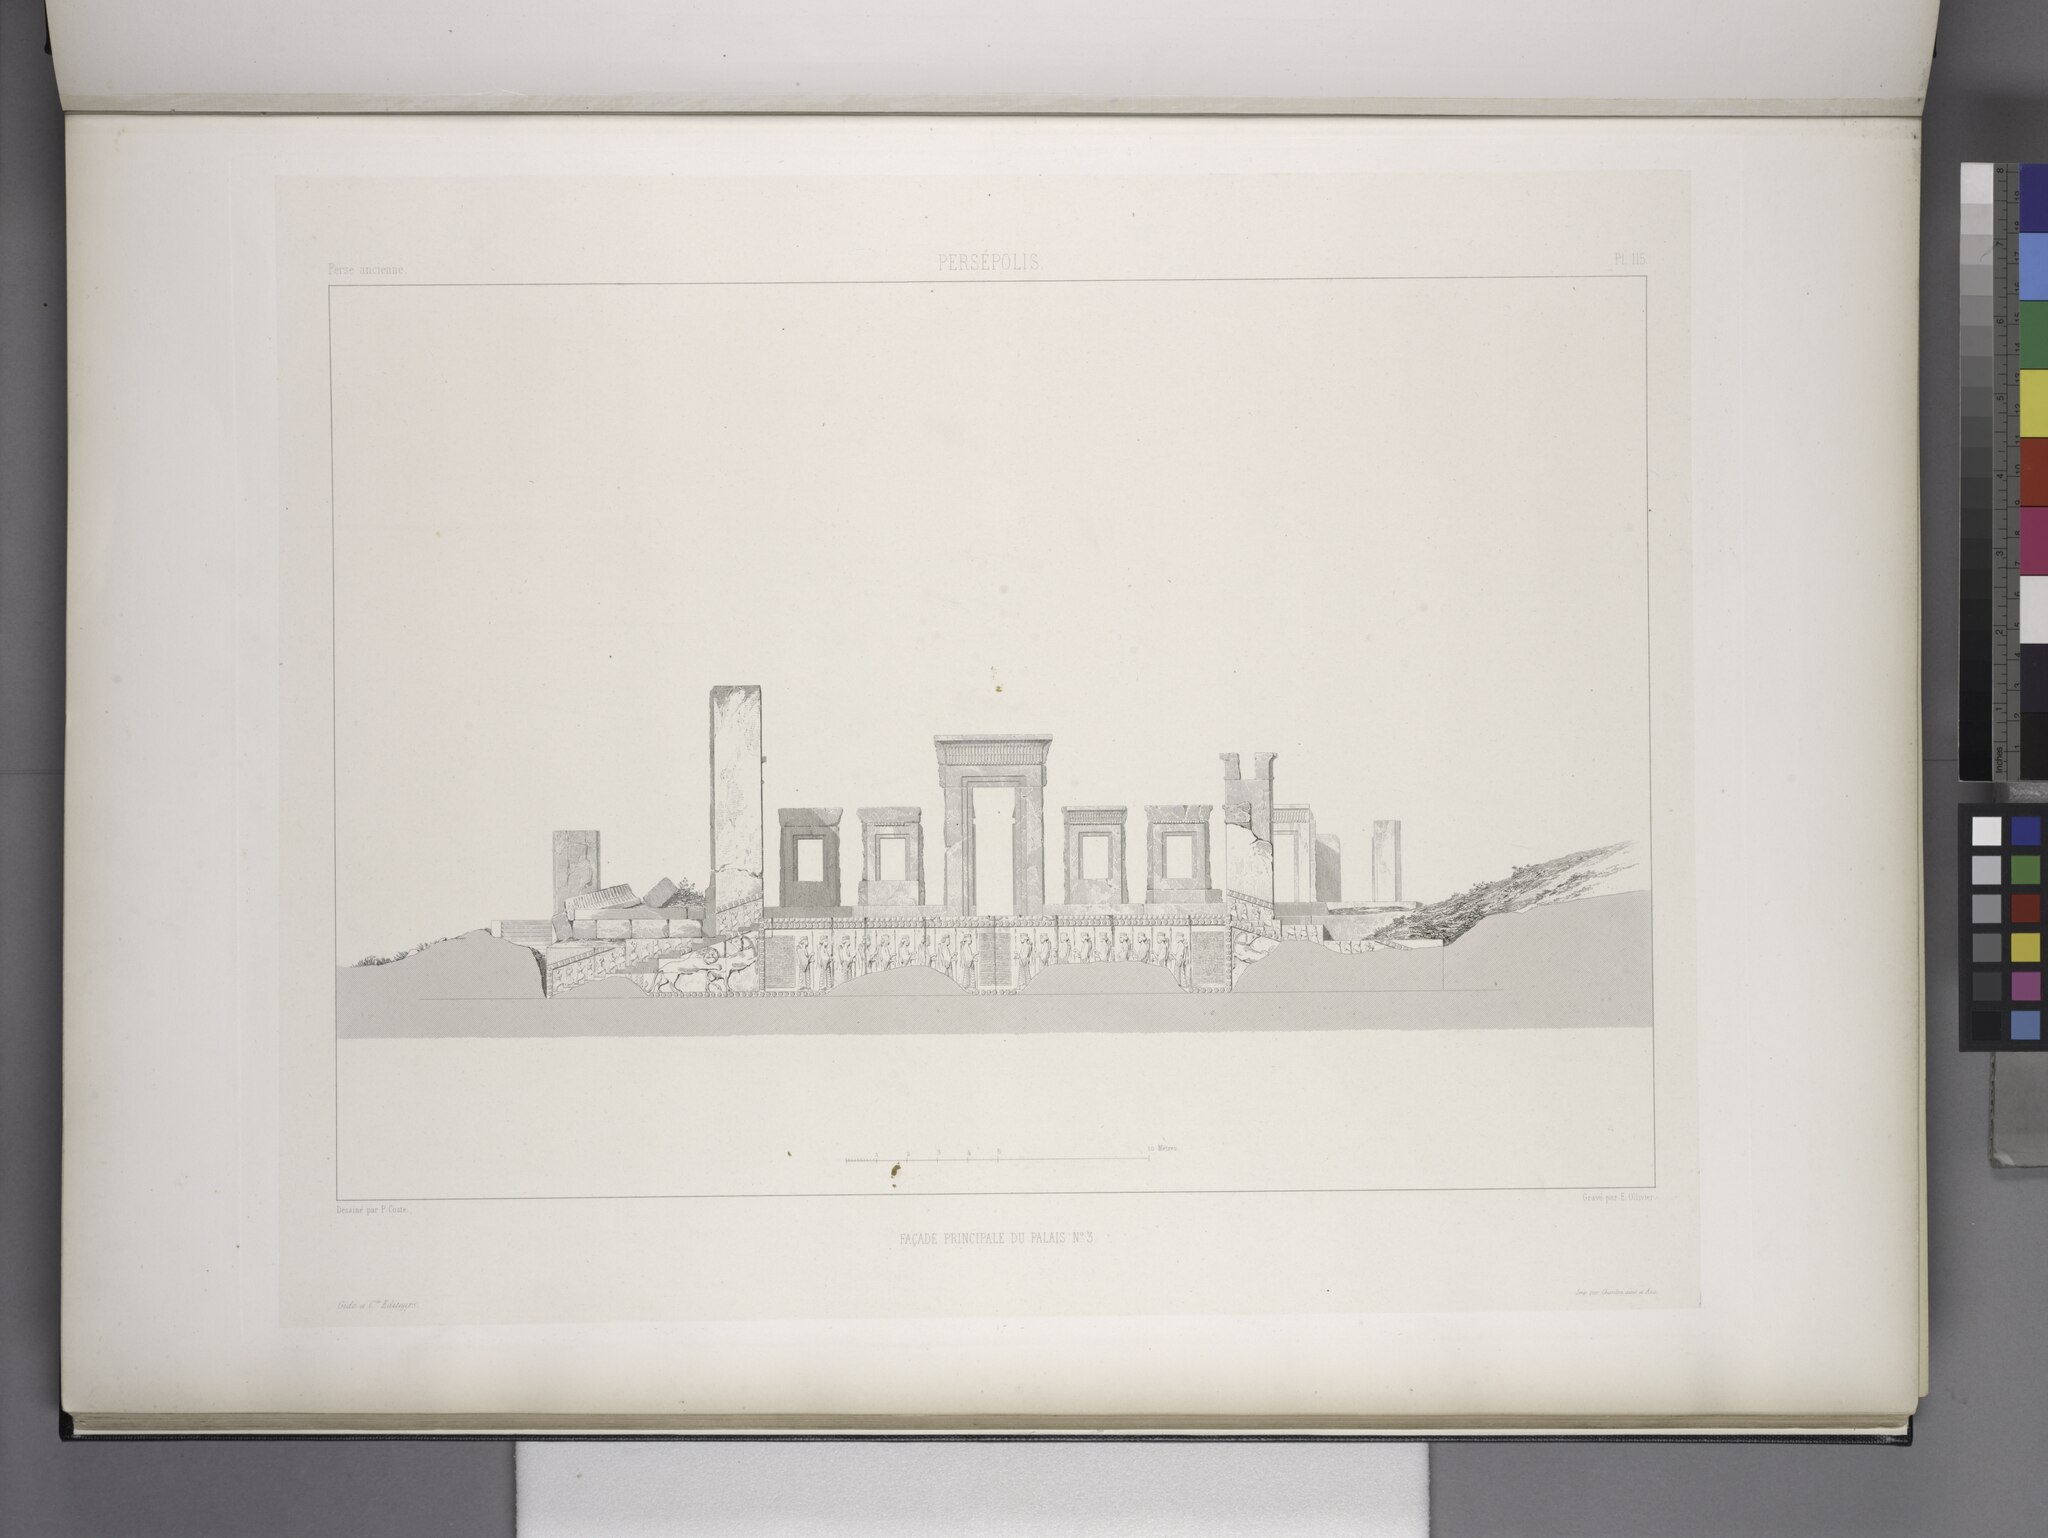
Title: Persépolis. Façade principale du palais no. 3 (NYPL b12482496-1542827)
Description: Persépolis. Façade principale du palais no. 3
Date: 1851
Categories: Images uploaded by Fæ, PD-old-100-expired, PD-scan (PD-old-auto-expired), Images from the New York Public Library, CC-PD-Mark, Media needing category review as of 27 October 2016, NYPL General Research Division, Persepolis in the 19th century, Voyage en Perse, PD-old missing SDC copyright status, Illustrations of Persepolis, Illustrations of Tachara